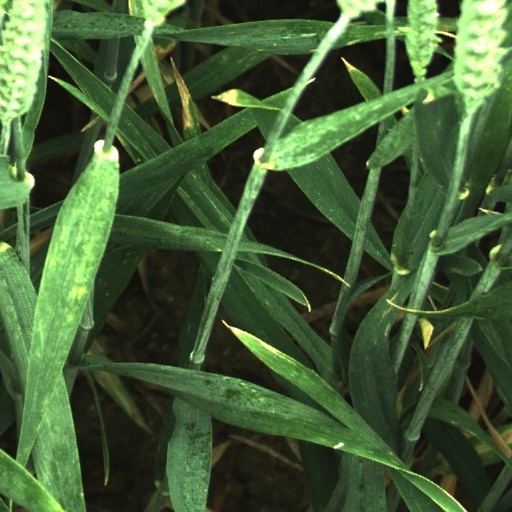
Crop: wheat